Leonid Roshal

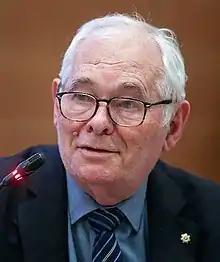
Roshal in 2019

Leonid Mikhailovich Roshal (born April 27, 1933) is a noted pediatrician from Moscow, Russia, expert for the World Health Organization, and chairman of International Charity Fund to Help Children in Disasters and Wars.